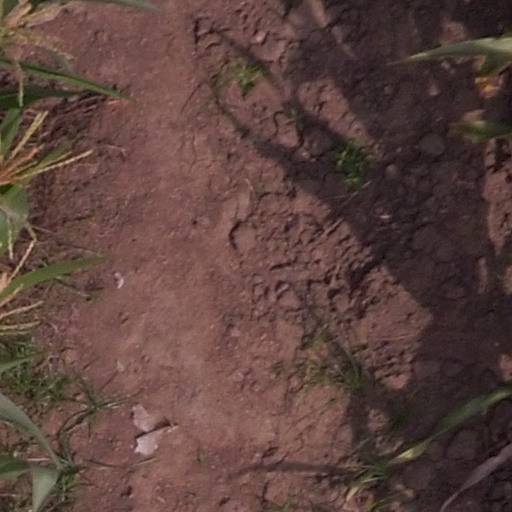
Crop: maize; corn